Bruce Sterling

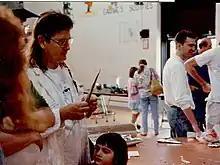
Sterling at Robofest '94

In the beginning of his childhood he lived in Galveston, Texas until his family moved to India. Sterling spent several years in India and has a fondness for Bollywood films. In 1976, he graduated from the University of Texas with a degree in journalism. In 1978, he was the Dungeon Master for a "Dungeons & Dragons" game whose players included Warren Spector, who cited Sterling's game as a major inspiration for the game design of "Deus Ex".